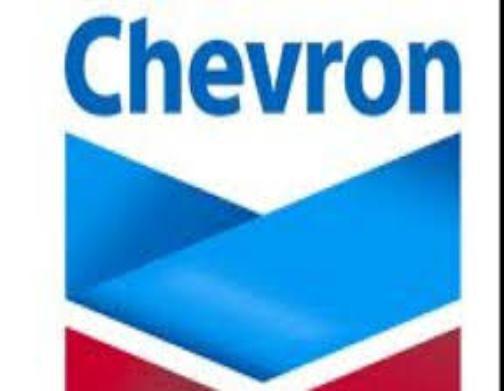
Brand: Chevron
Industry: Transportation